Adriaan Nicolaas Petrus Pelzer

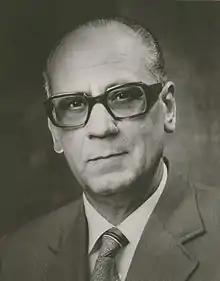
Adriaan N Pelzer – 1978

Adriaan Nicolaas Petrus Pelzer (25 December 1915 – 15 October 1981) was a South African Afrikaans academic, historian, author and Professor at the University of Pretoria, South Africa. He retired from the University of Pretoria as vice rector and acting rector in 1980. Among the books he published are the following "The Afrikaner-Broederbond: First 50 Years (1980)" and "Verwoerd Speaks: Speeches 1948–1966 (1966)". He was also member of the "National Monuments Council" and in 1978 received the Laureate Award from the University of Pretoria. The Laureate Award is the highest award granted by the University of Pretoria. From 1965 to 1978 he was vice president and a member of the executive committee of the Northern-Transvaal Rugby Union, and a life member from 1979.